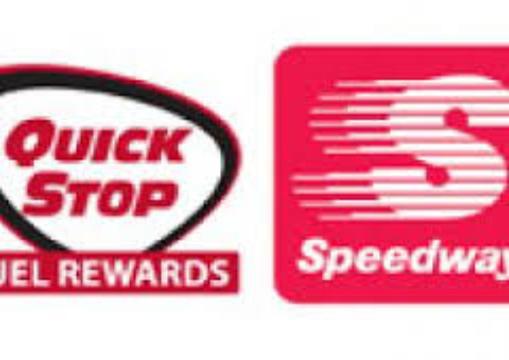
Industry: Transportation